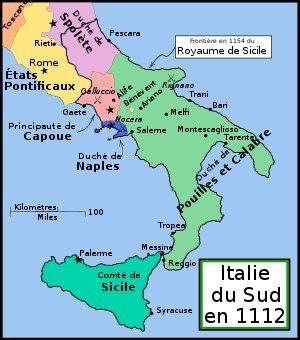
La bataille de Nocera est une bataille qui s'est déroulée le 24 juillet 1132 à Nocera Inferiore, dans l'actuelle province de Salerne, en Campanie.
Roger II de Sicile est le second fils du grand comte Roger de Hauteville, premier comte normand de Sicile, et d’Adélaïde de Montferrat. Fondateur du royaume de Sicile et du royaume d'Afrique, il unifie toutes les conquêtes des Normands en Italie et en Ifriqiya sous une seule couronne. Avec les Assises d'Ariano, il jette les bases d'un royaume centralisé, investissant le roi et sa bureaucratie d'une autorité absolue. Roger II de Sicile fait preuve d'une politique extérieure énergique, menant plusieurs expéditions guerrières en direction de l'Afrique du Nord et de l'Orient byzantin. Son union avec Béatrice de Rethel donnera une fille, née posthume, plus de 8 mois après la mort de son père, Constance, qui enfantera Frédéric II, roi de Sicile et empereur germanique.
Robert II d'Aversa ou Robert II de Capoue, dit de Sorrente, fut le 7ᵉ prince de Capoue de 1127 à 1135. Il appartenait à la famille Drengot Quarrel.